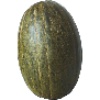
Label: melon_piel_de_sapo